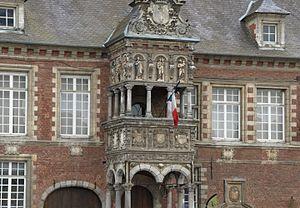
détail de la façade de l'Hôtel de Ville Bretèche de Hesdin
Le crieur public est une personne chargée d'annoncer au public de l'information. Profession généralement itinérante, sa fonction consiste à se promener dans la localité, s'arrêter à certains endroits, annoncer sa présence par un appel sonore et commencer à lire son texte.
Hesdin [edɛ̃] est une commune française située dans le département du Pas-de-Calais en région Hauts-de-France.
Une bretèche, orthographiée aussi bretêche et appelée en ancien français bretesse ou bretesche, est un petit avant-corps rectangulaire ou à pans coupés, plaqué en encorbellement sur un mur fortifié au Moyen Âge, défendant par un flanquement vertical la base de la muraille, une ouverture dans ce mur ou un angle.